Sky position (RA, Dec in degrees): 165.273, 8.537
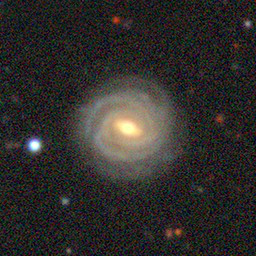
Galaxy morphology: Barred Spiral Galaxies